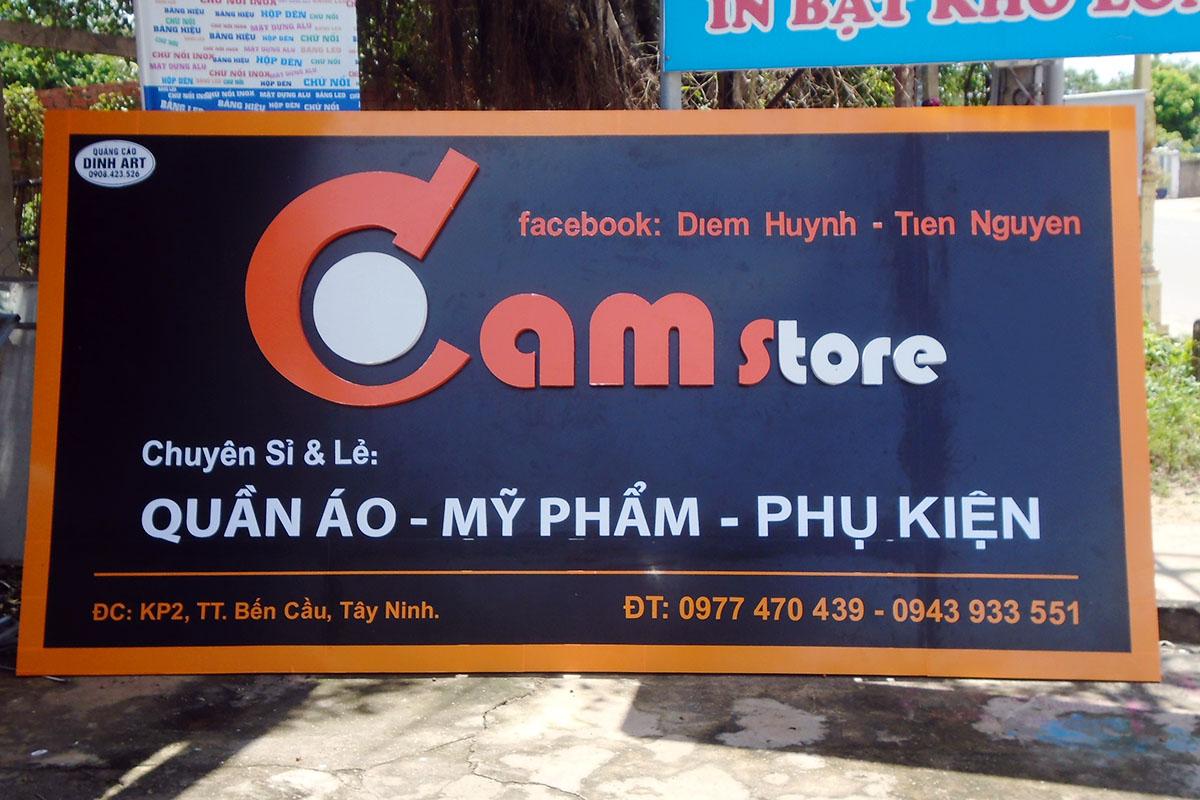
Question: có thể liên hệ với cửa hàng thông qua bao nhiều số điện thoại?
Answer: có thể liện hệ qua hai số điện thoại